Roller ship

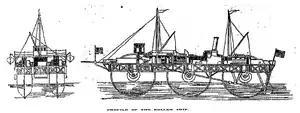
Schematic design, published in the "New York Times"

The roller ship was an unconventional and unsuccessful ship design of the late nineteenth century, which attempted to propel itself by means of large wheels. Only one such vessel was constructed — "Ernest Bazin", named for its inventor — which was found to be impractical.